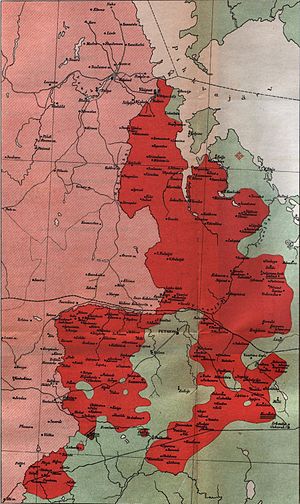
Setoere / Historie
Setoernes bosættelsesområder (vist med mørkrød) i 1902 ifølge Jakob Hurt.
Setoere er en etnisk og sproglig minoritet i Setomaa syd for Peipus i det sydøstlige Estland og nordvestlige Rusland. Setoer tilhører overvejende den Ortodokse kirke, men regnes som en gren af esterne. Setoere taler et sprog, der tilhører de finsk-ugriske sprog og som ligner estisk meget.